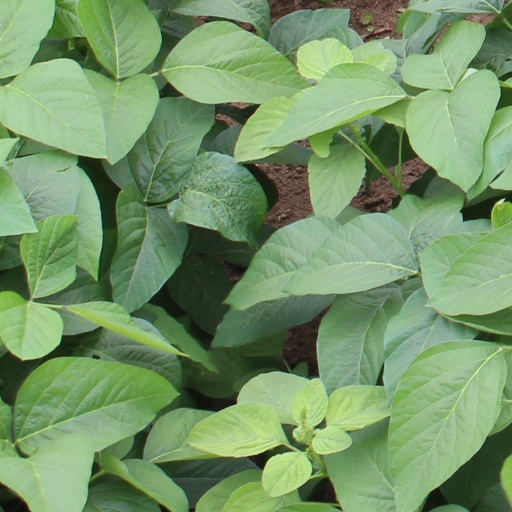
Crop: soybean